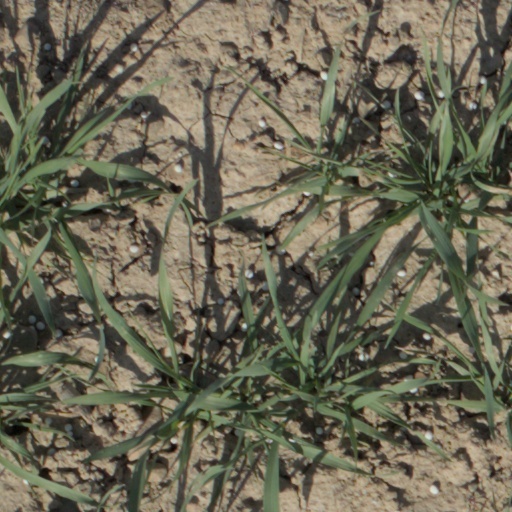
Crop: wheat